Pennsylvania Route 948

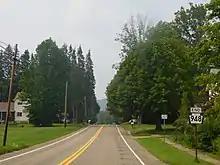
PA 948 approaching PA 666 in Sheffield

PA 948 begins at an intersection with PA 255 in Fox Township, Elk County, heading southwest on two-lane undivided Fairview Road. The road passes through rural residential areas, curving west into a mix of farmland, woodland, and homes. The route becomes Main Street and runs through the community of Kersey, where it passes residences and a few businesses. PA 948 becomes West Main Street Extended and heads west-northwest into wooded areas with some fields and development, becoming Shelvey Summit Road and passing through Shelvey. The road heads west between agricultural areas to the north and woodland to the south before heading into more wooded areas with some homes, curving northwest. The route heads into Ridgway Township and becomes Kersey Road, heading between woods to the northeast and farmland to the southwest with some development. PA 948 comes to an intersection with U.S. Route 219 (US 219) in Boot Jack and continues north-northwest concurrent with that route on Boot Jack Road.